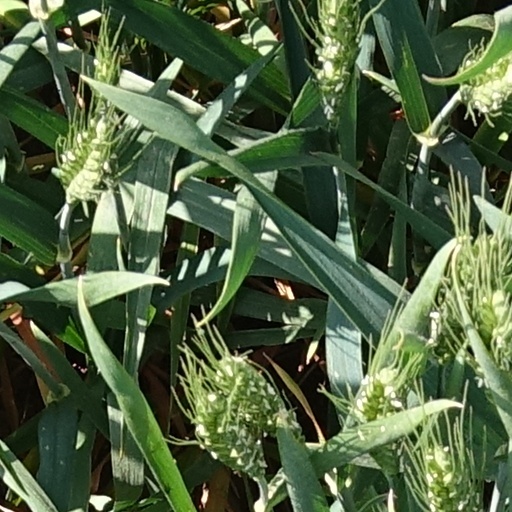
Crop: wheat